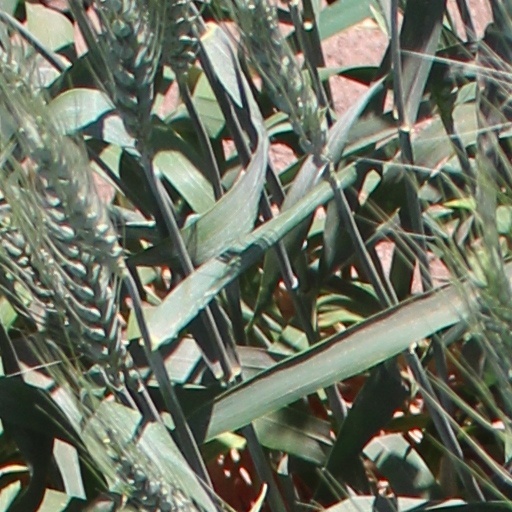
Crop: wheat